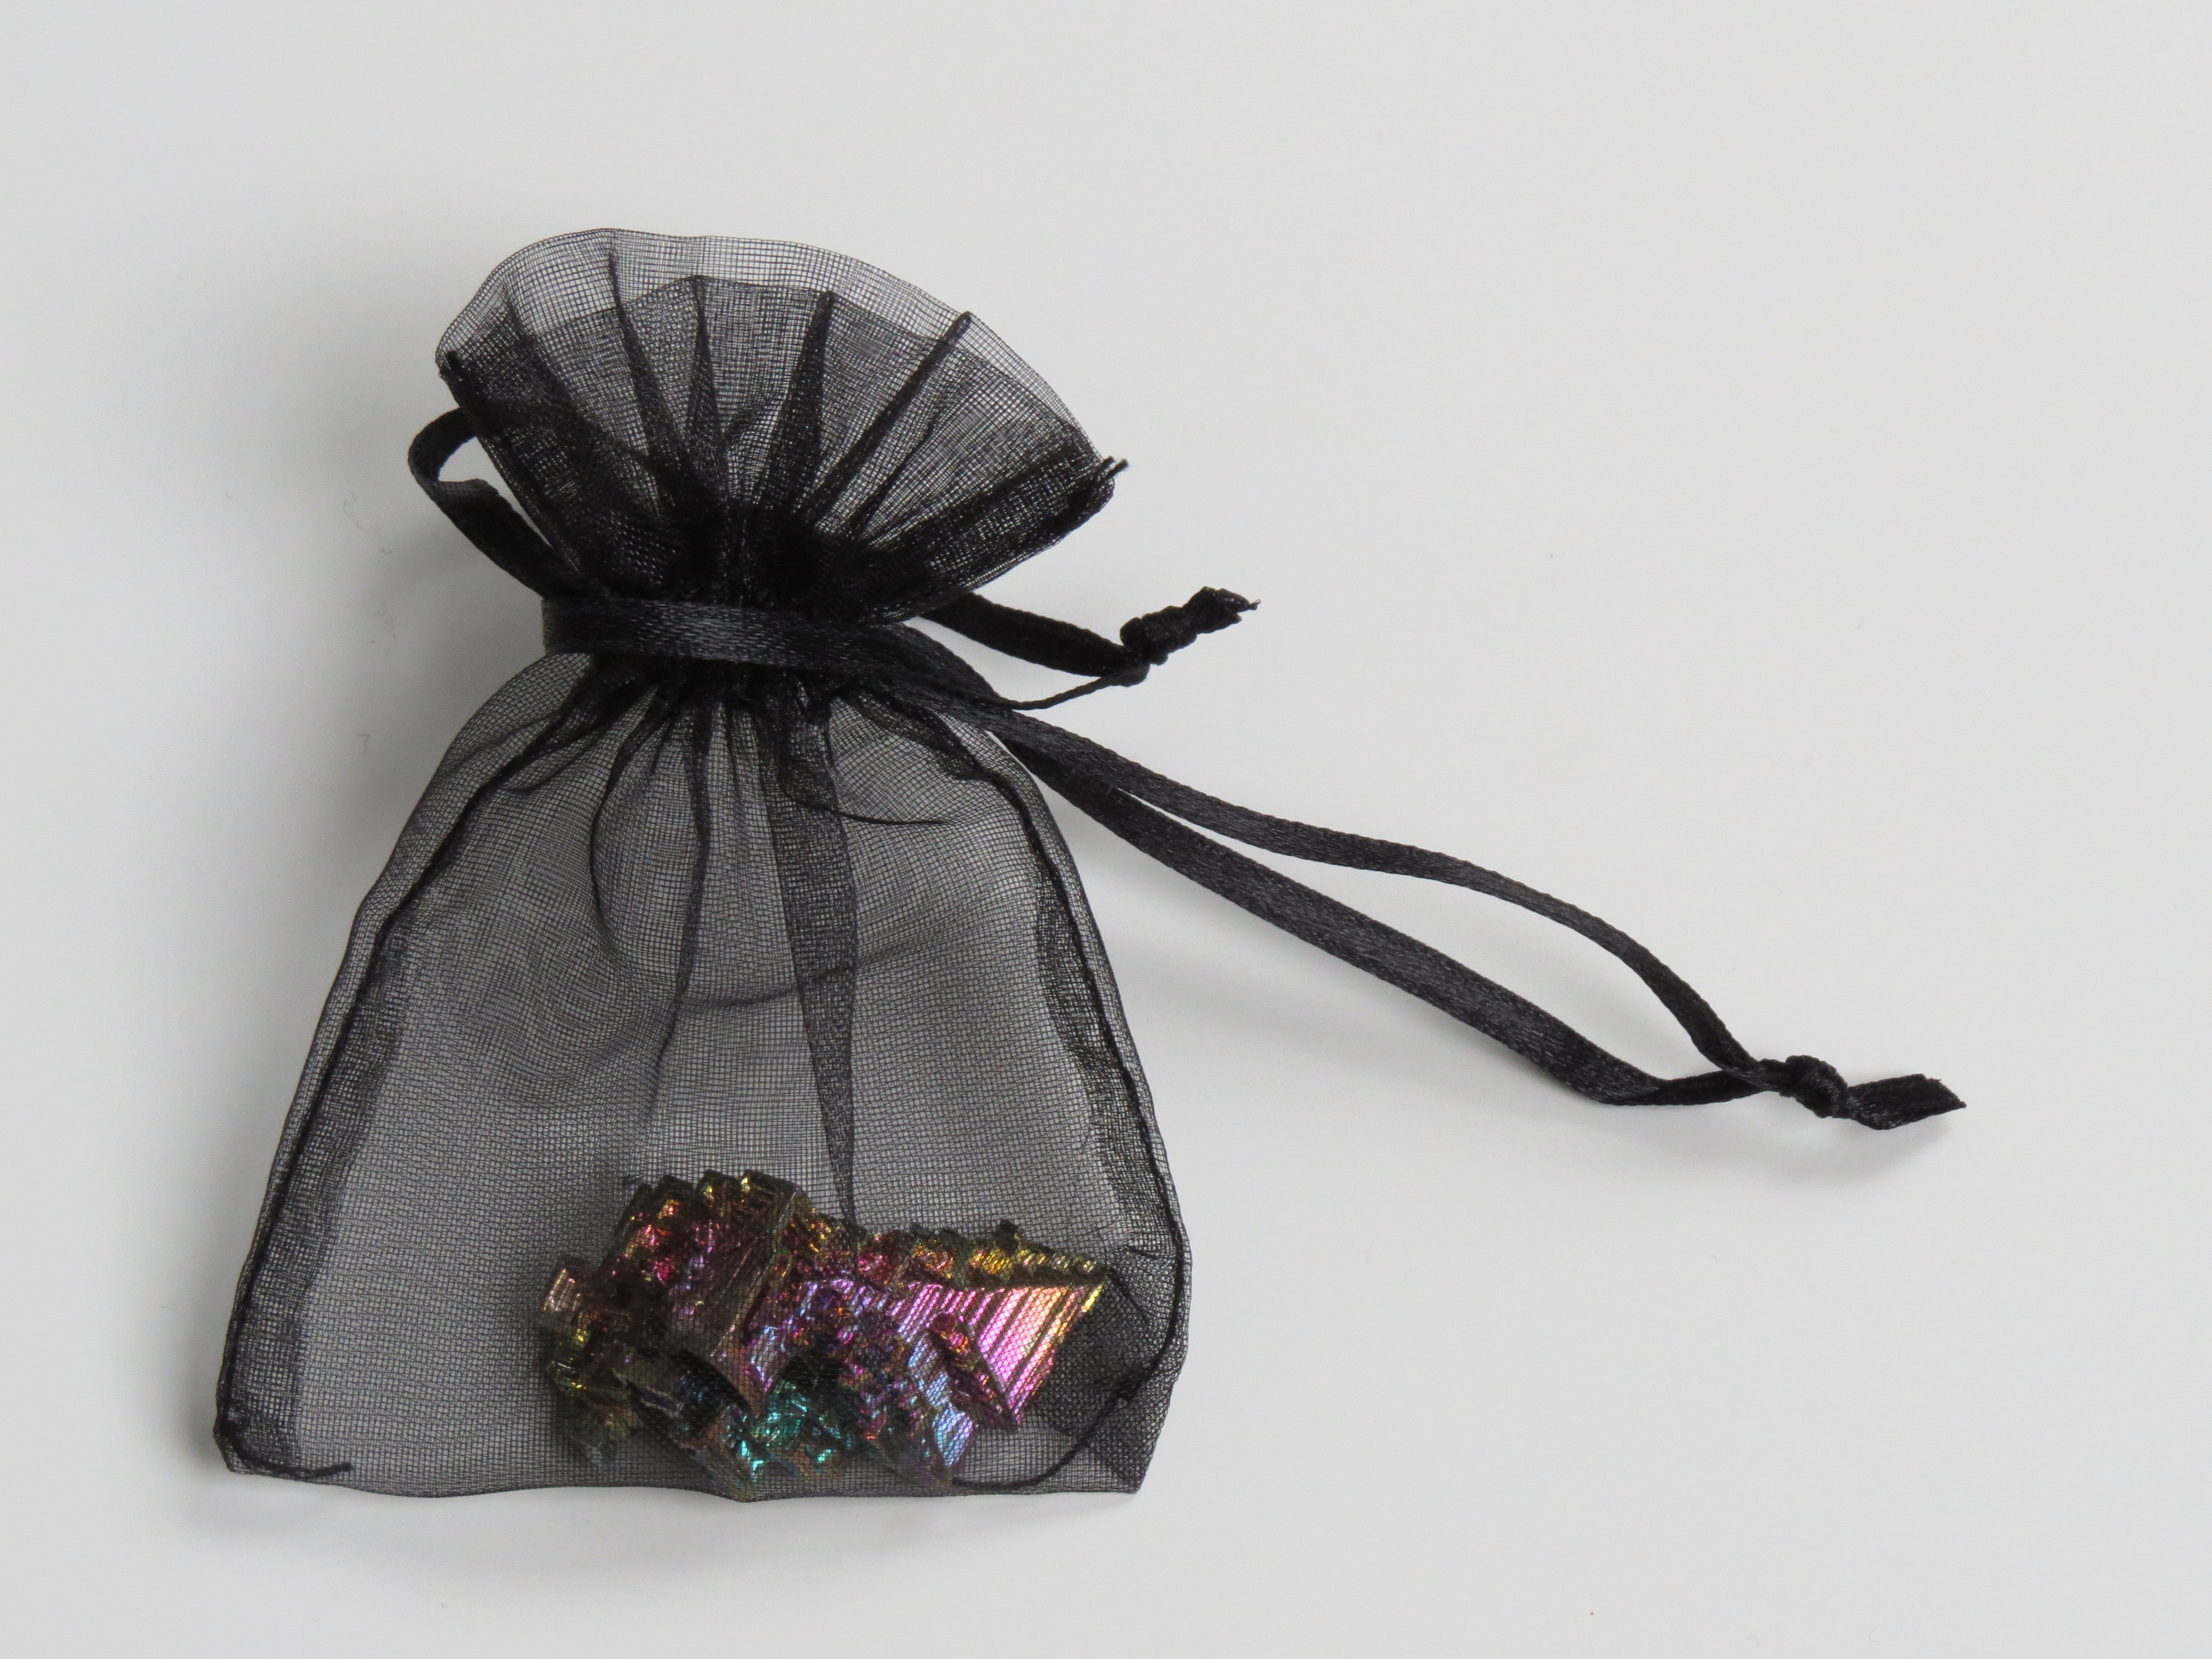
pattern, bag, clothing, black, handbag, gift bag, product, textile, art, gem, mineral, iridescent, fashion accessory, coin purse, bismuth